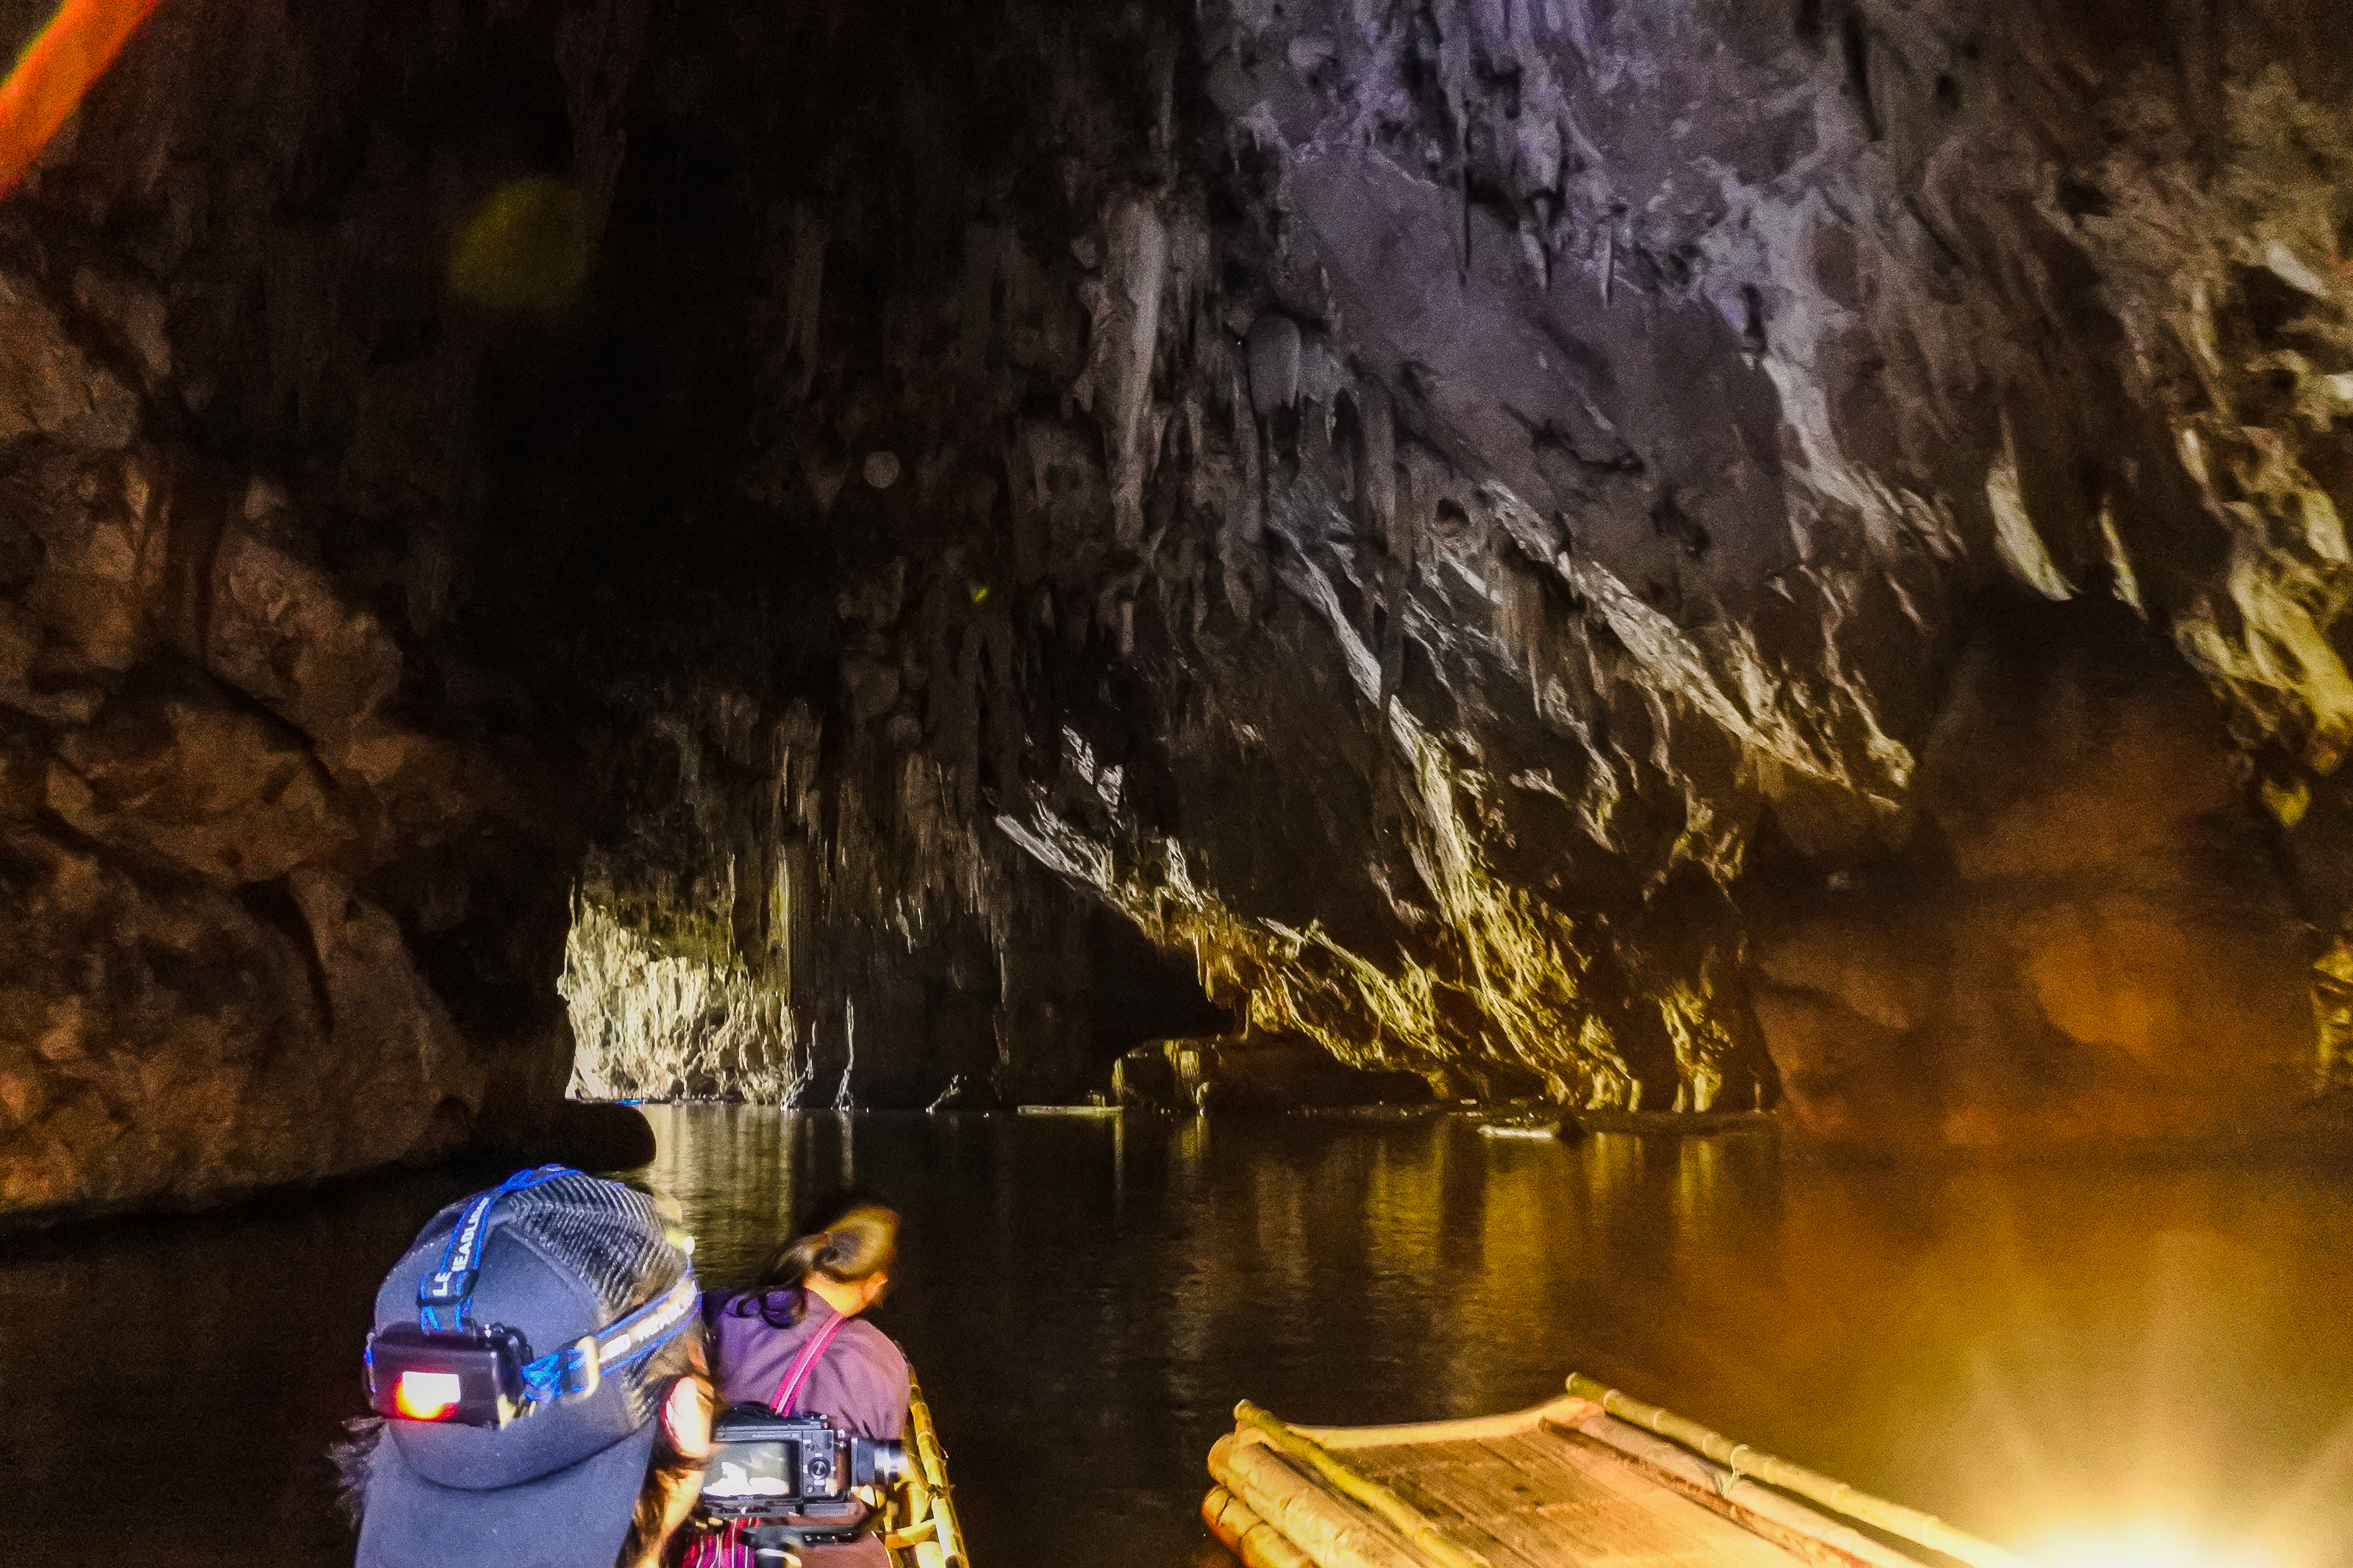
lod, tourism, geology, inside, scenic, sun, interior, lot, rock, amazing, beautiful, mountain, limestone, tham, walking, thailand, dark, pai, cave, famous, green, natural, nature, asia, stalagmite, people, water, lifestyle, stone, adventure, mae hong son, outdoor, attraction, light, underground, background, person, stalactite, backpack, fish, sunset, silhouette, river, travel, landscape, formation, sea cave, caving, underground lake, narrows, coastal and oceanic landforms, lake, watercourse, recreation, erosion, fluvial landforms of streams, vehicle